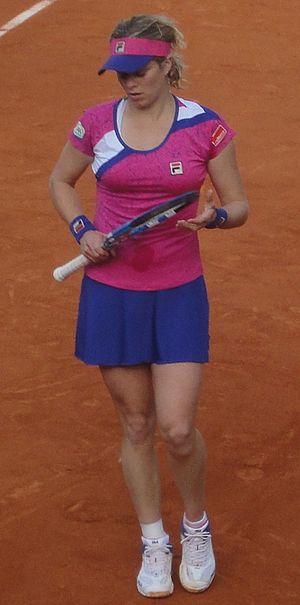
Kim Clijsters pendant Roland-Garros 2011
Kim Antonie Lode Clijsters, née le 8 juin 1983 à Bilzen, est une joueuse de tennis professionnelle belge. Elle est la fille du footballeur Lei Clijsters. Elle a connu une première carrière de 1997 à 2007. Le 26 mars 2009, elle annonce son retour sur le circuit WTA au tournoi de Cincinnati en août 2009. Elle met fin à sa deuxième carrière lors de l'US Open 2012. En 2019, elle annonce un retour sur le circuit pour 2020, après sept ans d’absence.